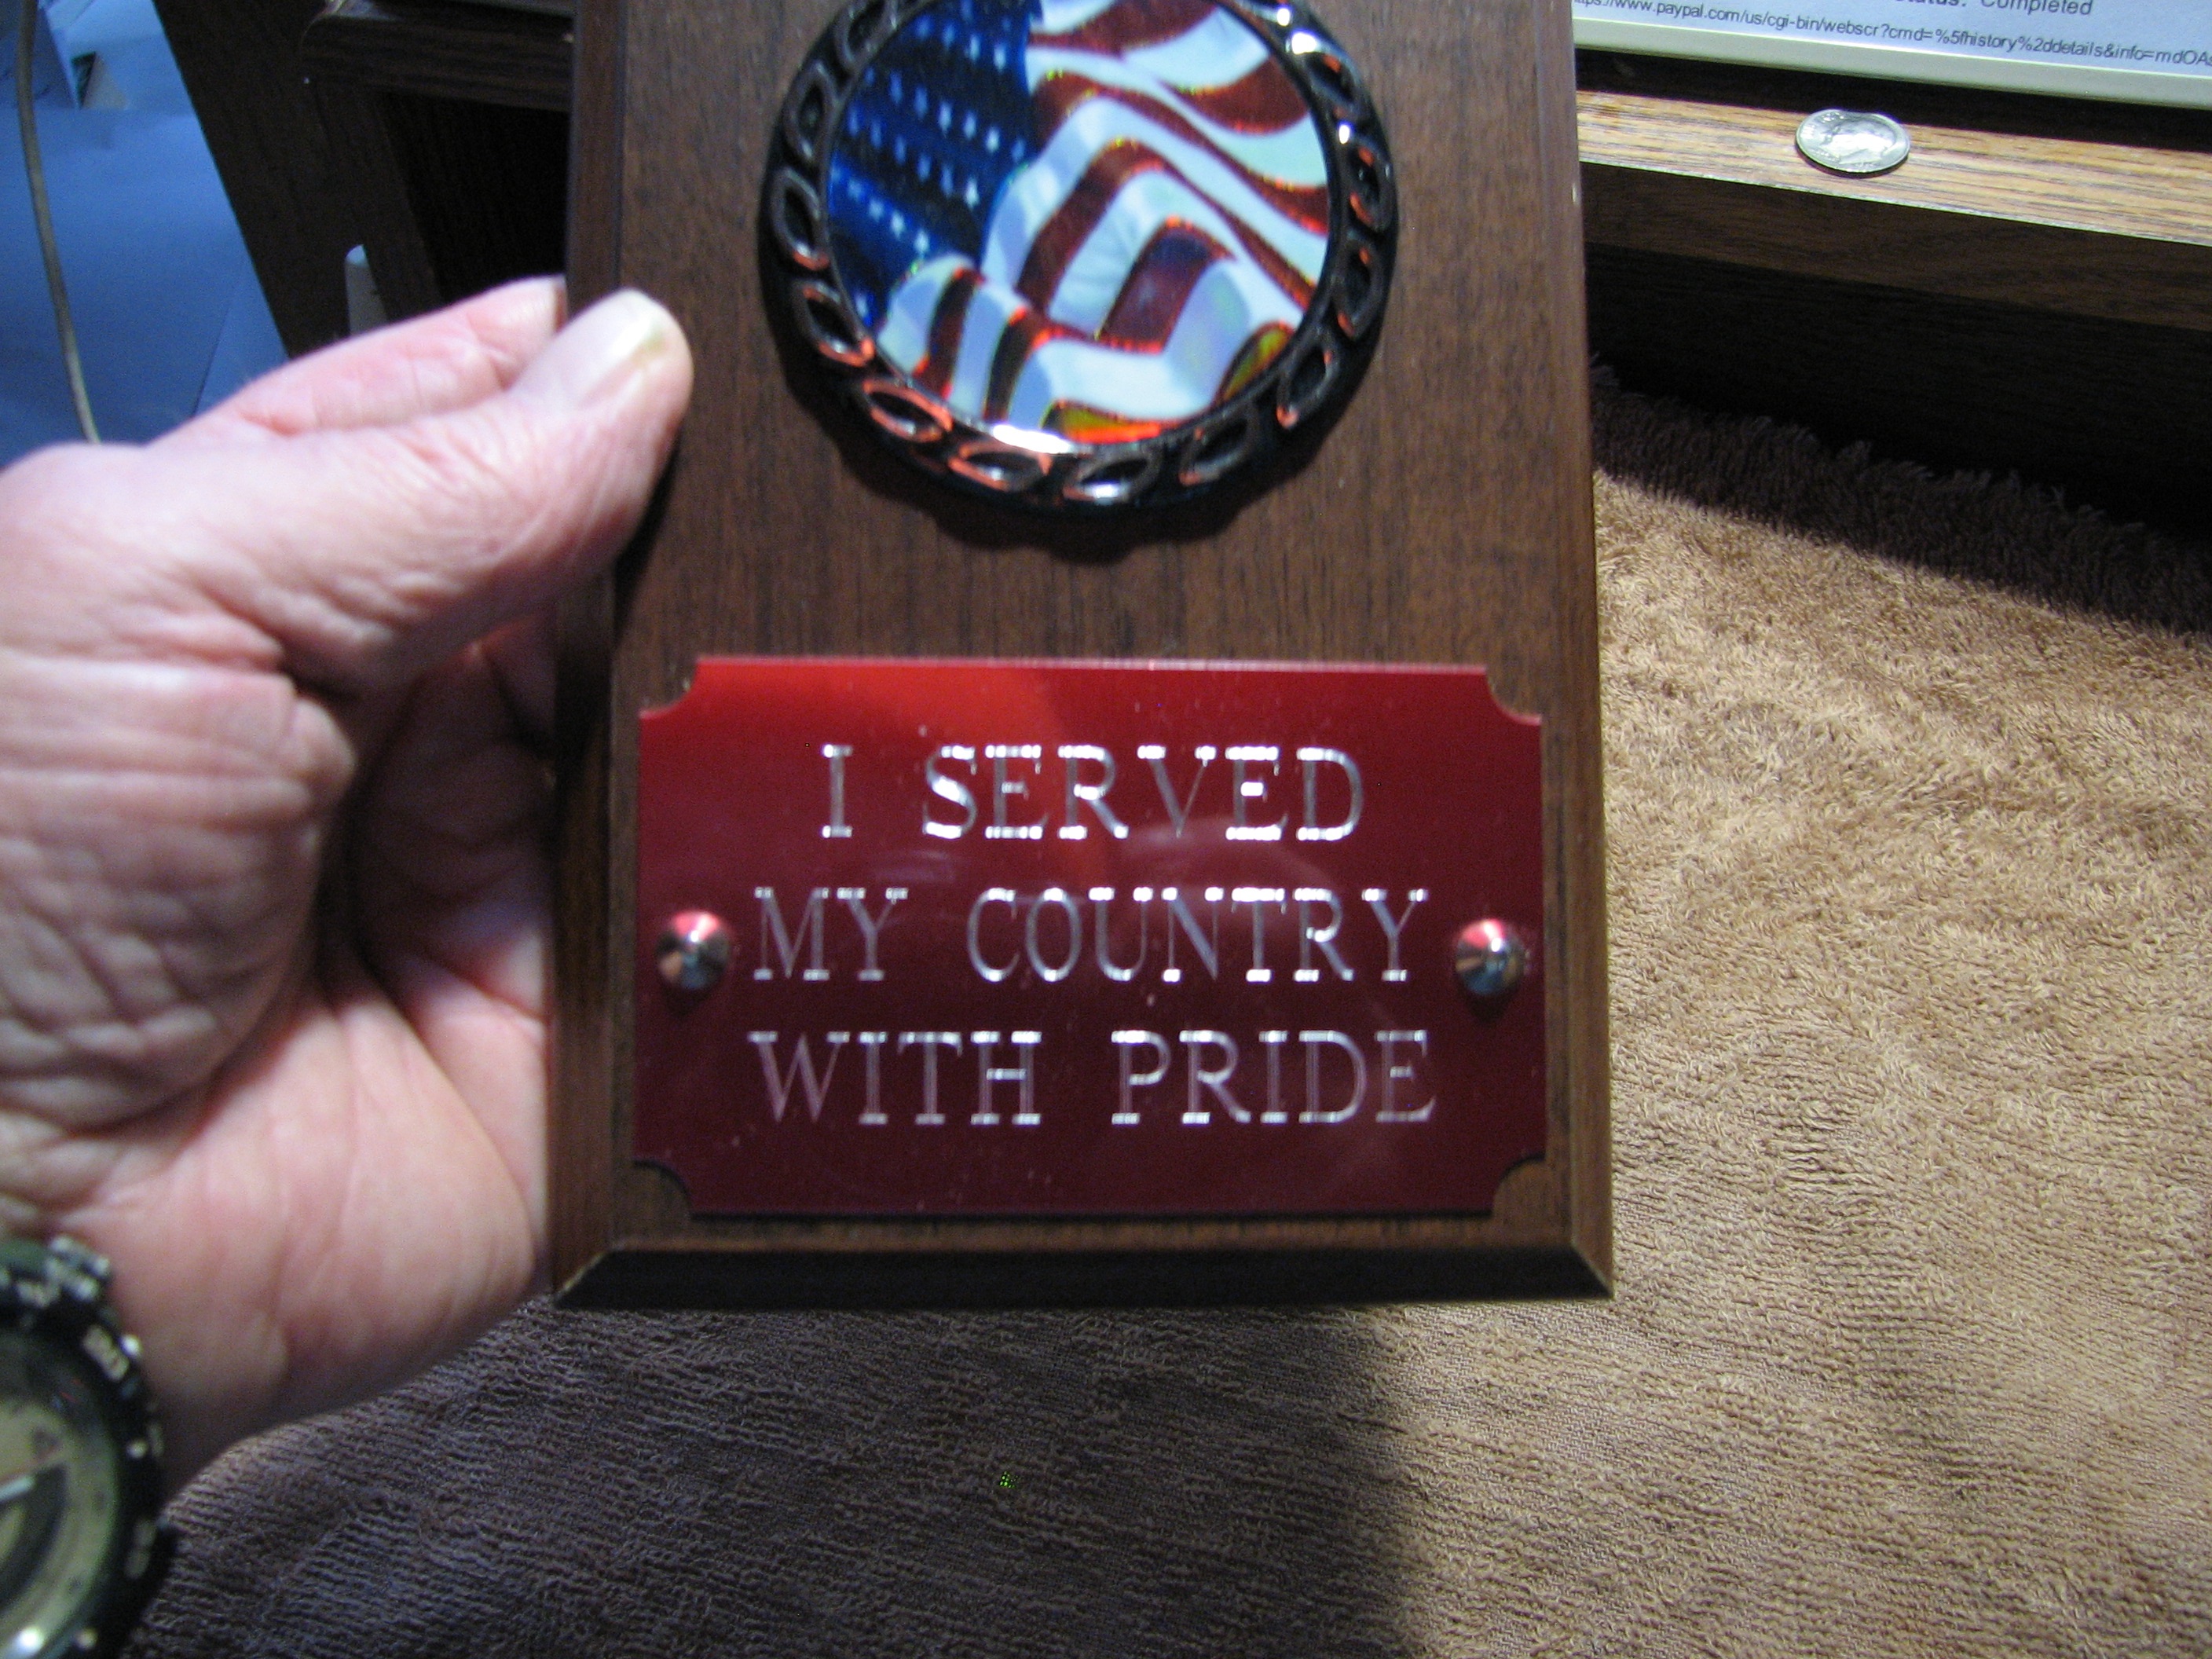
games